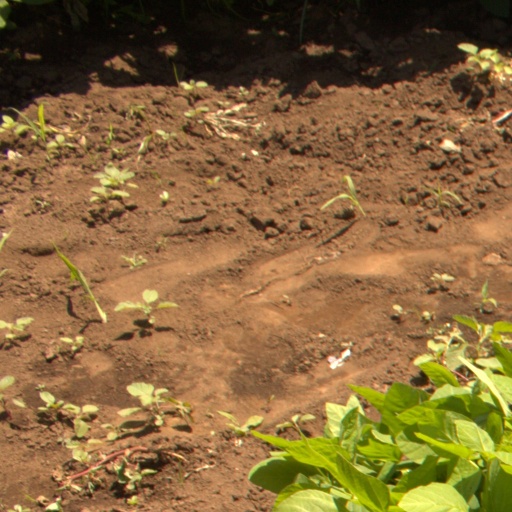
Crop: soybean